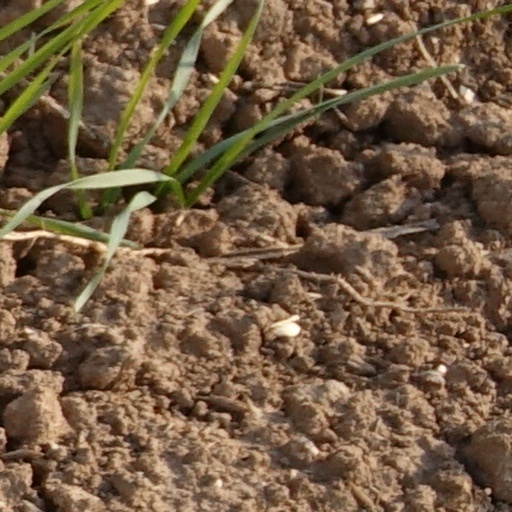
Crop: wheat